In the Room (film)

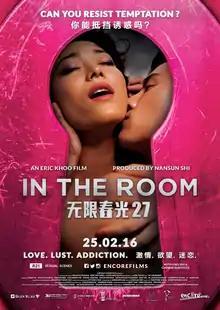
Theatrical release poster

In the Room is a 2015 Singaporean erotic drama film directed by Eric Khoo and written by Khoo and Jonathan Lim. The film stars Josie Ho, George Young, Daniel Jenkins, Koh Boon Pin, W Leon U, Show Nishino, Lawrence Wong, Nadia AR, and Ian Tan.